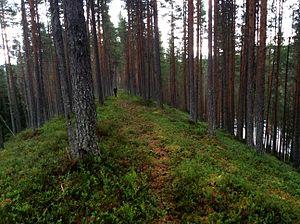
Vändåtberget est une réserve naturelle située à 50 kilomètres au nord-ouest d'Örnsköldsvik dans le comté de Västernorrland en Suède. La réserve a été créée en 1989 et a une superficie de 3,45 km².